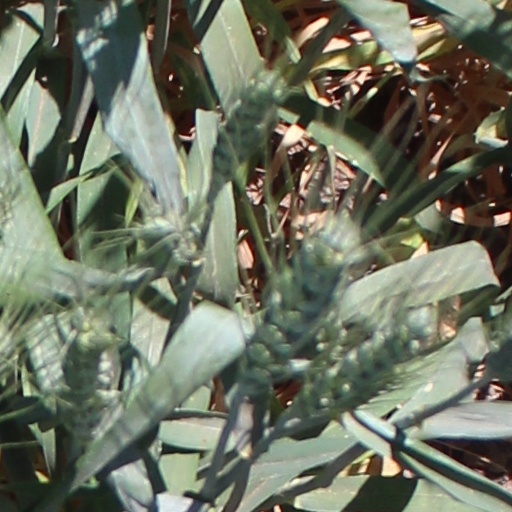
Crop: wheat